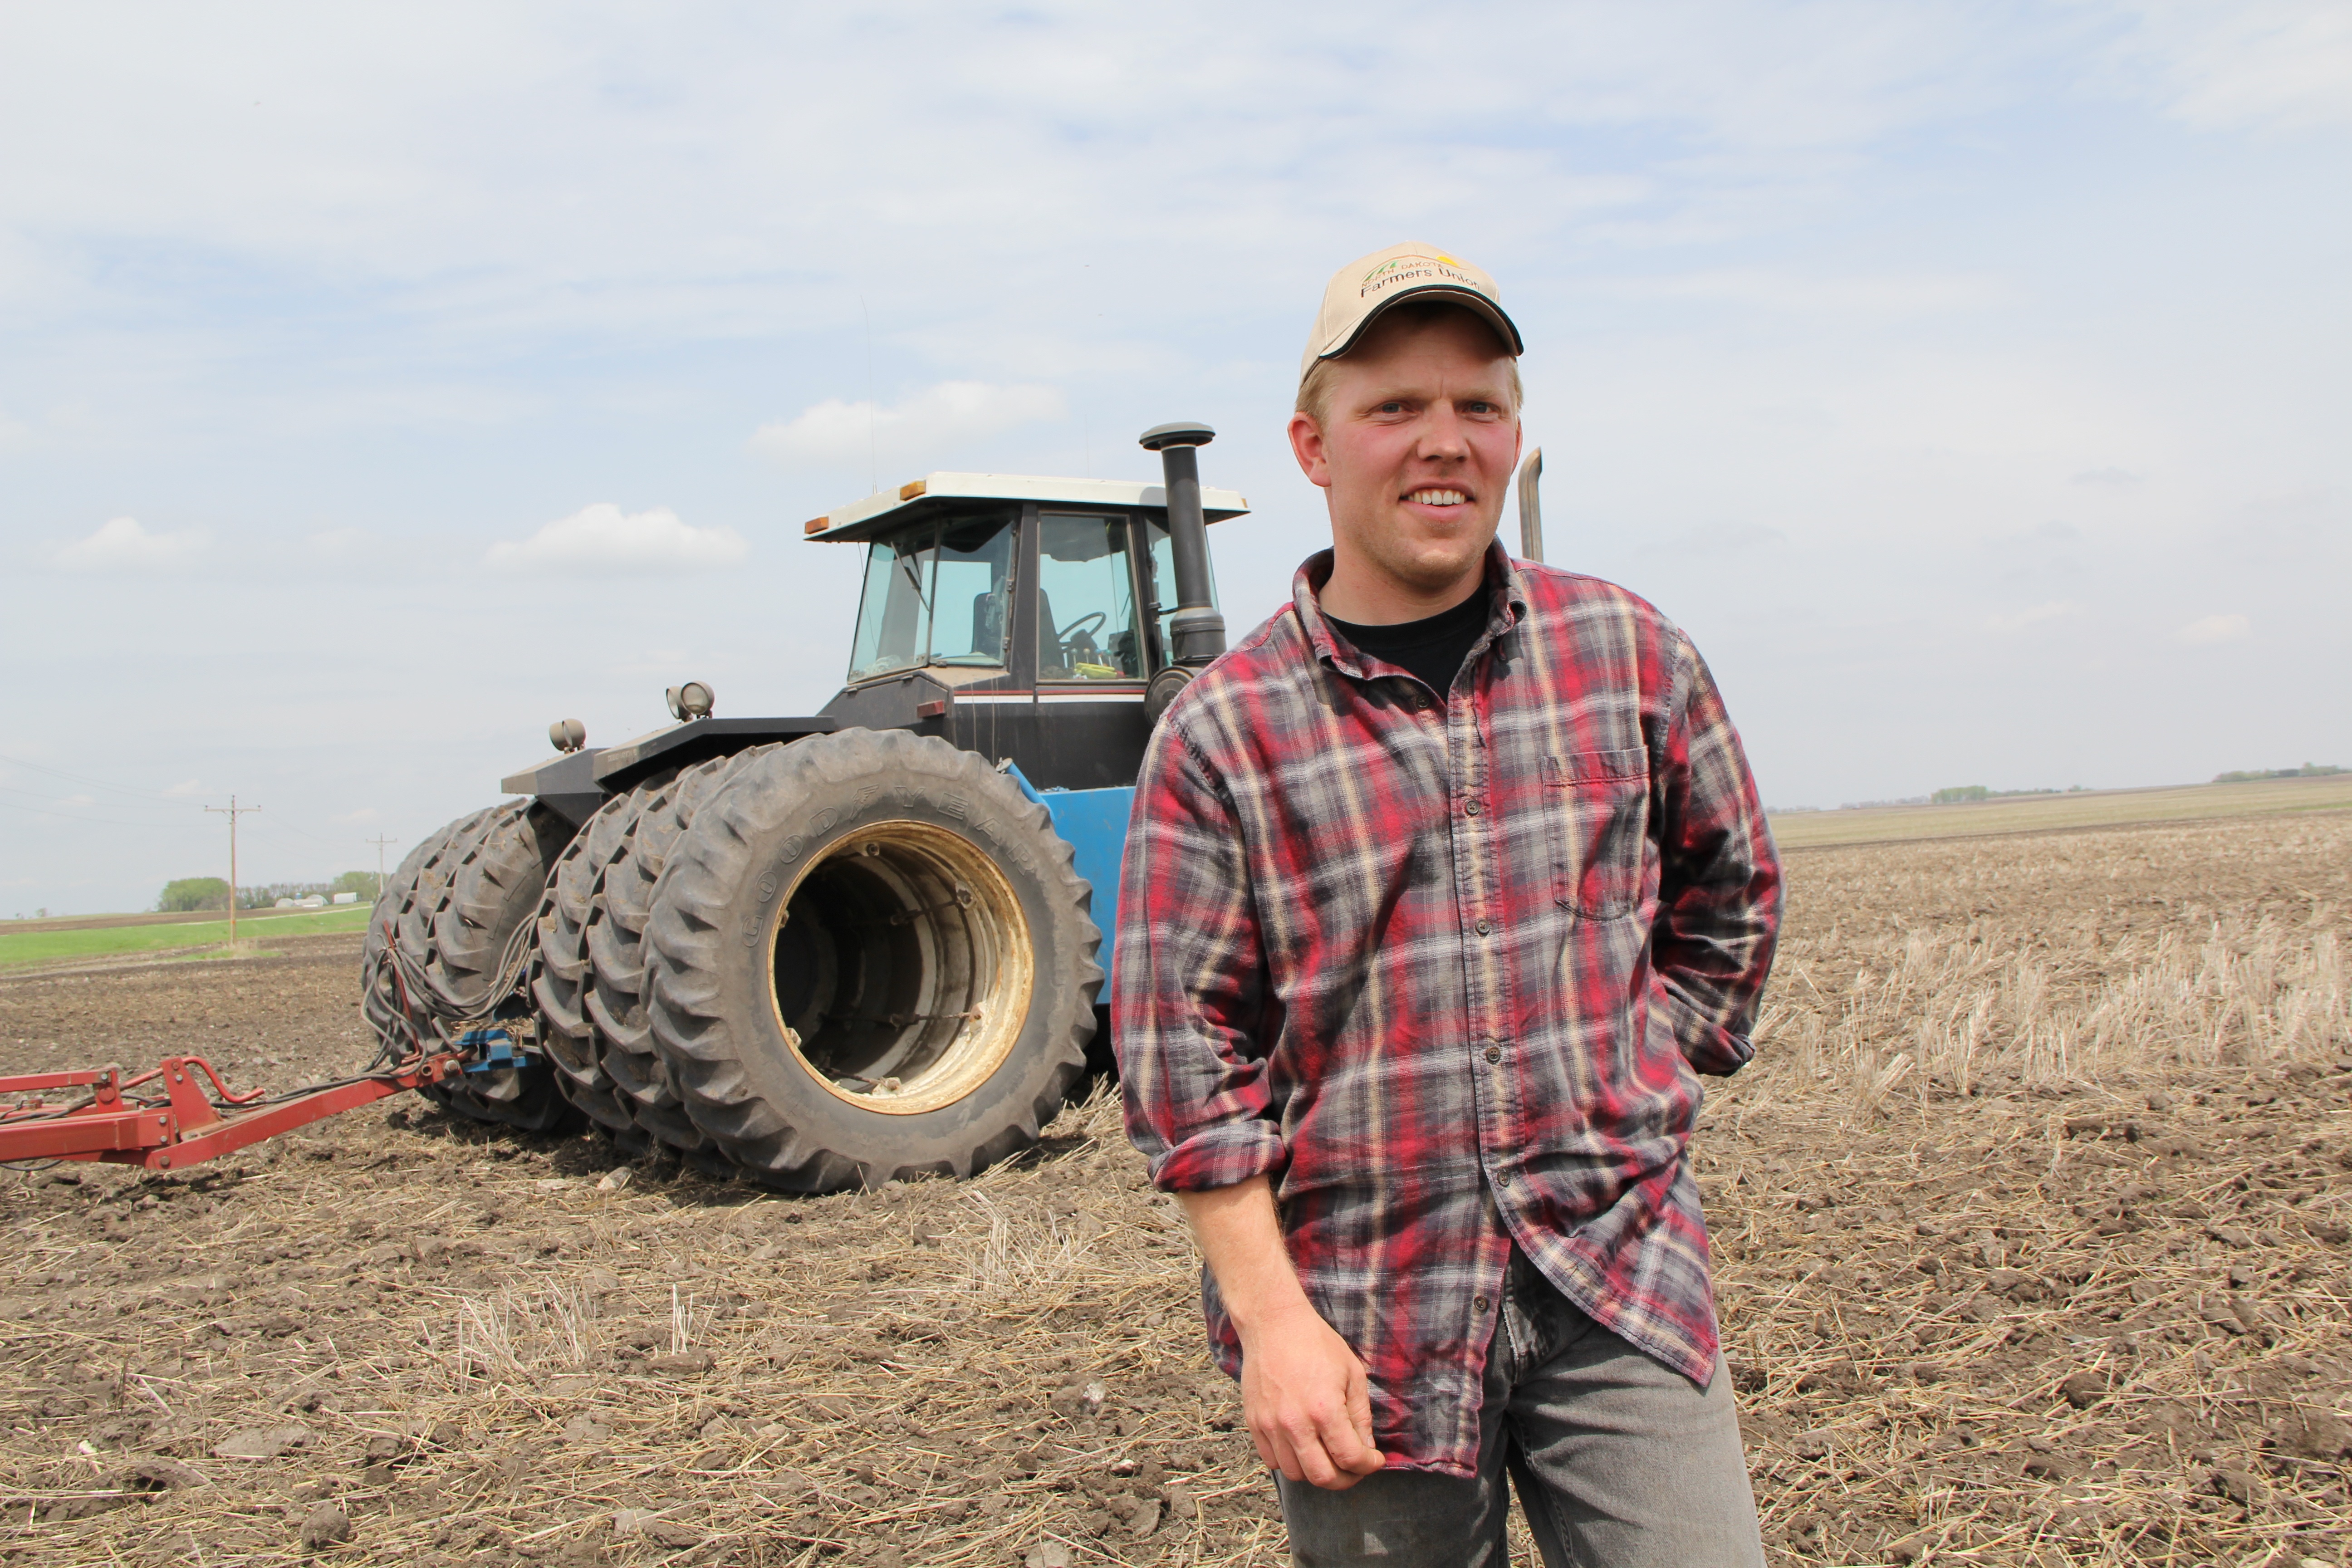
sand, tractor, field, farm, rural, farming, vehicle, mud, soil, machine, agriculture, farmer, plough, rural area, agricultural machinery, grass family, off roading